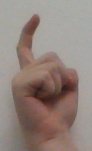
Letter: ra